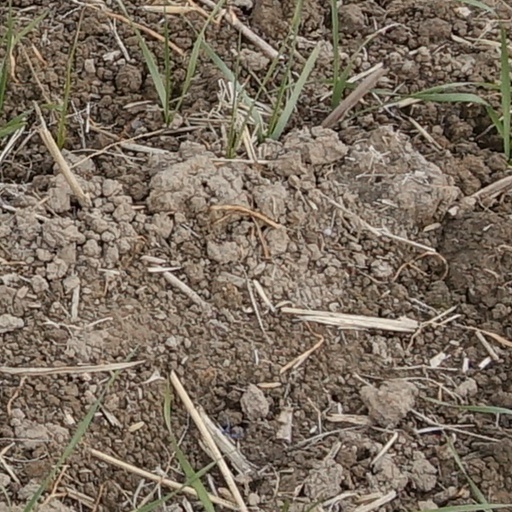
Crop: wheat